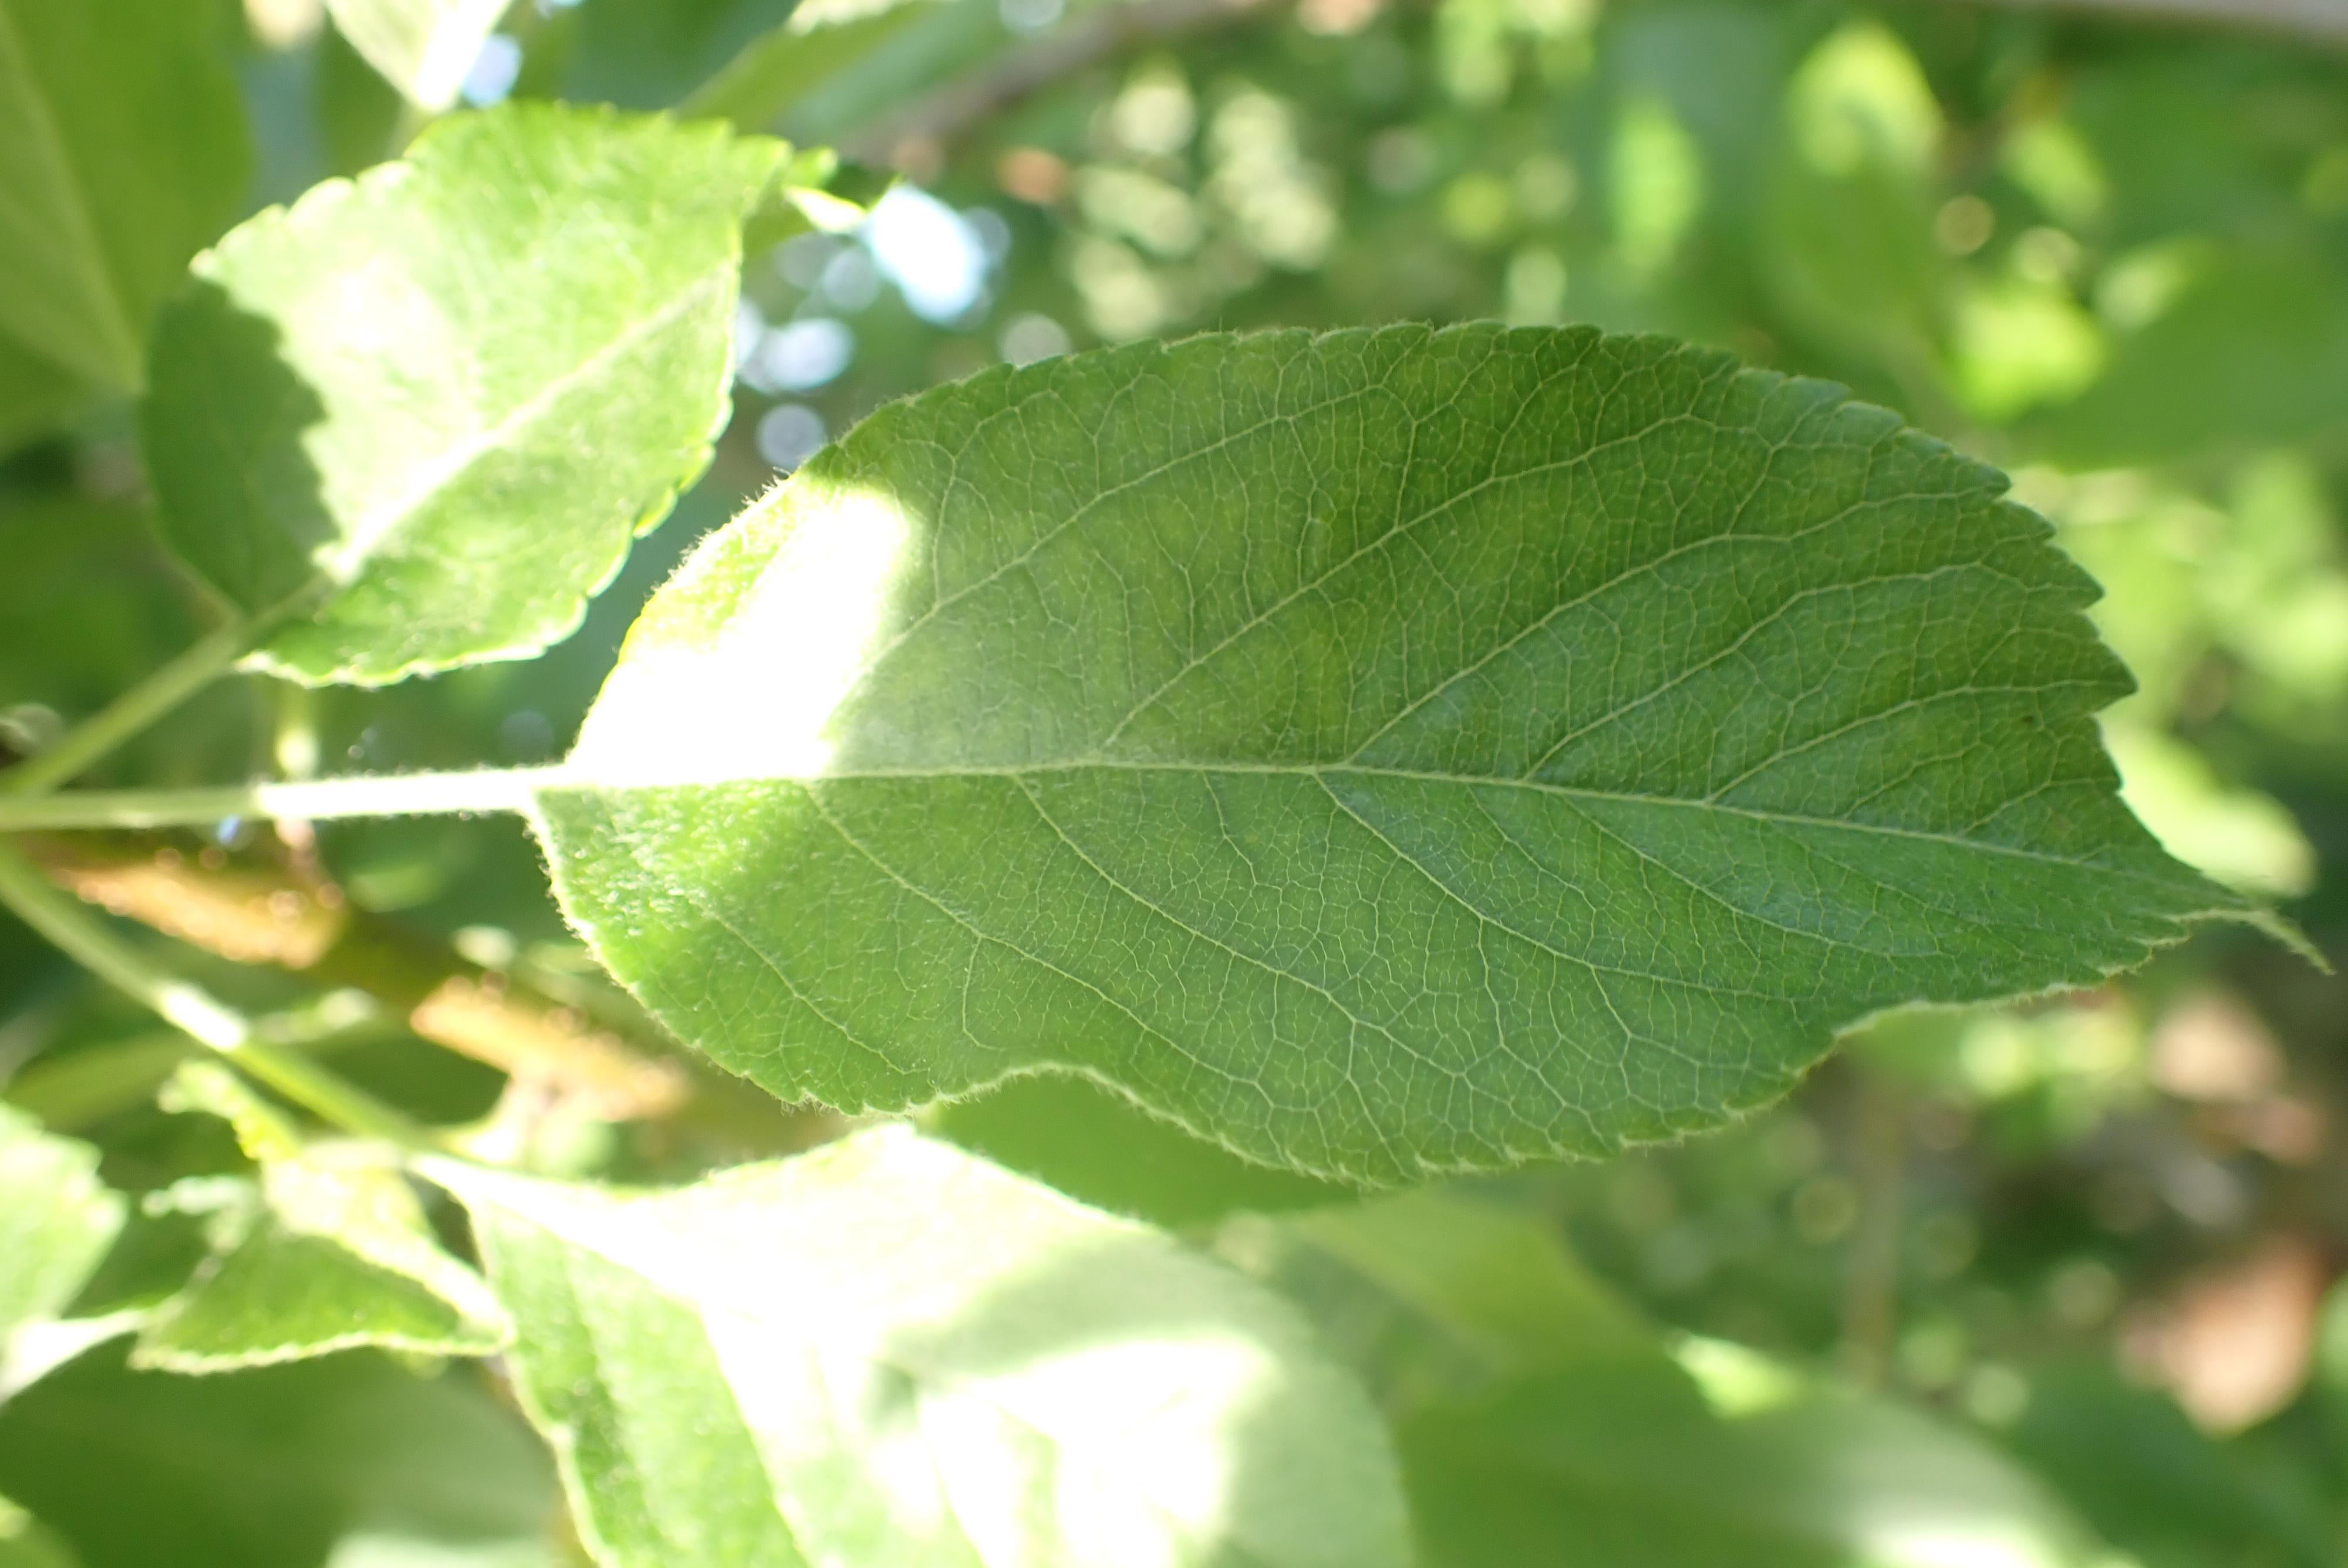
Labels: healthy